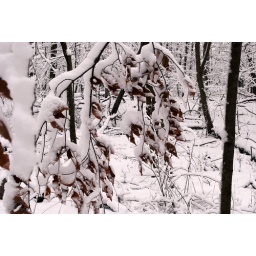
Taken along the walking trail at Busse forest preserve in Schaumburg Illinois.